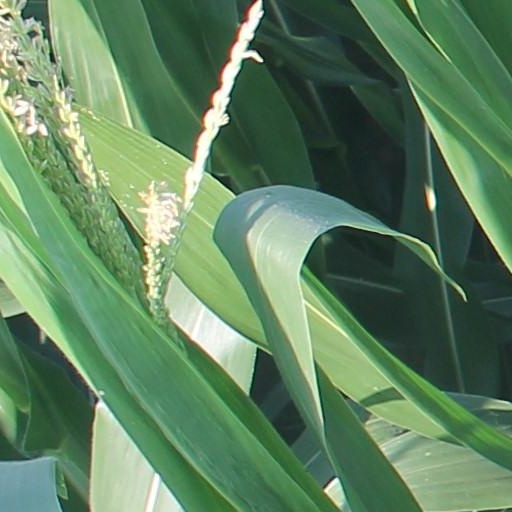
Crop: maize; corn